Rupal, Gandhinagar

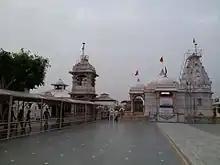
Vardayini Mata Old Temple

Rupal village celebrates unique festival on the ninth day of the great festival Navratri (Indian Festival of Praying to 9 different Goddesses and Garba and Dandiya Dance).